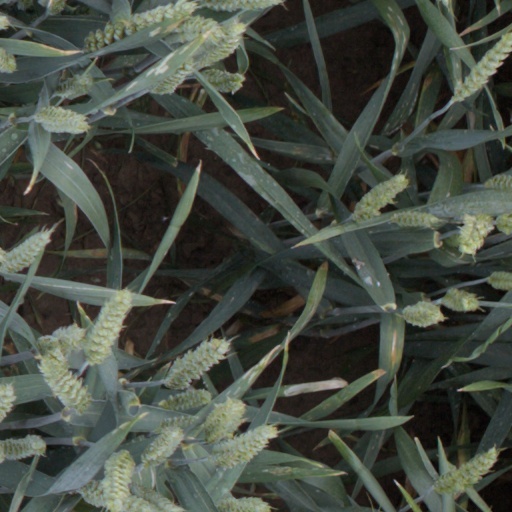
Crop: wheat